Gnisvärd

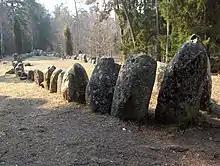
The largest of the stone ships in Gnisvärd

The stone ships in Gnisvärd (the "Gnisvärds skeppssättningar") date to the later Bronze Age and are some of the best preserved stone ships on the island. Located just south of the north road to the fishing village, one of them is the largest on Gotland, measuring in length and in breadth. Consisting of about 100 closely packed, erected stones, the bow and stern stones are the largest at approximately . The stone ship is located between two smaller, round stone circles.